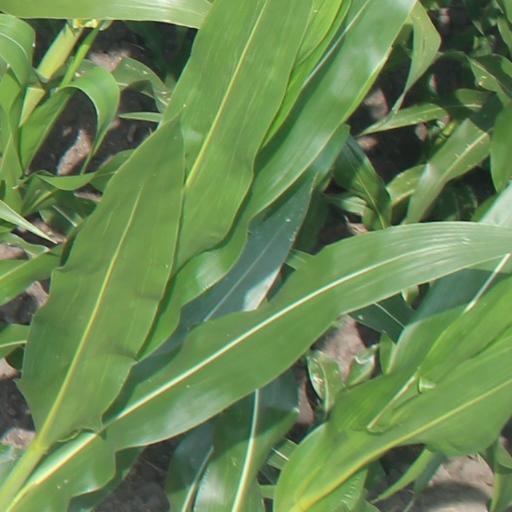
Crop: maize; corn